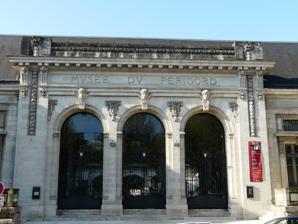
Building: Museum of Art and Archeology of Périgord
Country: France
Year built: 1835
Art museum in Périgueux, France Musée d'Art et d'Archéologie du Périgord Entrance to the museum Established 1835 Location 22, Cours Tourny 24000 Périgueux , France Coordinates 45°11′10″N 0°43′25″E / 45.18598°N 0.723671°E / 45.18598; 0.723671 Type Art museum Website www .perigueux-maap .fr The Museum of Art and Archeology of Périgord , often abbreviated MAAP, is a municipal museum located in Périgueux . It is the oldest museum in the Dordogne department and it includes over 2,000 square metres of permanent exhibition. History Museum building, Cours Tourny side Map of the Tourny avenues A first museum was established in 1804 in the city's Jesuit chapel by Count Wlgrin de Taillefer. In 1808, the increasing collection was moved to the Vomitorium of the arena of Périgueux and thence took the name of Vésunien Museum . Count Wlgrin de Taillefer died on February 2, 1833. In his will, he bequeathed his antiquities to Joseph de Mourcin, provided they be deposited in a museum which was to be built near the tower of Vésone, or in a museum in Paris . In 1835, upon the proposal of the mayor of Périgueux, the Museum of antiques and objets d'art' s collection was transferred to the chapel of the White Penitents, to the south of the cloister of the Saint-Front Cathedral. The museum took the name of "Archaeological Museum of Dordogne" in 1836 and became departmental thereafter. It was run by Joseph de Mourcin with the assistance of Abbé Audierne and Doctor Édouard Galyuntil until Mourcin's death. Doctor Galy succeeded Joseph de Mourcin upon his death. He set up the museum in its current location, in the former Augustinian convent used as a prison from 1808 to 1866, when it became in fact the museum's new site. The archaeological collection was gradually transferred there between 1869 and 1874. Michel Hardy, president of the Historical and Archaeological Society of Périgord, succeeded Édouard Galy upon his death. In 1857, a section dedicated to the fine arts was added to the museum's archaeological nucleus. It was then the only public collection of this nature in Dordogne. Mayor Alfred Bardy-Delisle created a municipal museum for painting and sculpture in Périgueux in 1859. In 1891, upon the consistent bequeath of the Marquis de Saint-Astier of over 150 paintings (Flemish, French and Italian, from the 16th to the 19th century), the city decided to buy the old Augustinian convent, where the collection of the archaeological museum of the Dordogne department is now exhibited, and the buildings around it to create a new structure. On June 27, 1891, Gérard de Fayolle became curator of the municipal museum. In 1893, Gérard de Fayolle was appointed curator of the archaeological museum of the Dordogne department, replacing Michel Hardy who had been curator of that museum since 1887. The two museums were then in the old buildings of the Augustinian convent. In 1895, the General Council ceded the archaeological collection of the departmental museum to the city and made a significant financial contribution for the construction of a new museum. The architectural competition for the new museum's house was launched in 1893. The current museum was built between 1895 and 1898 on the plans of the architect Charles Planckaert . The first stone was laid by the President of the Republic Félix Faure . In 1903, Gérard de Fayolle was appointed curator of the new museum of art and archaeology of Périgord, which he organized with the help of his assistant, Maurice Féaux, who had previously assisted Michel Hardy in organizing the collection of the department's archaeological museum. The archaeological collection was quickly expanded with geology, mineralogy, and prehistory collections as well as pieces from the medieval period resulting from research in Périgord. Archaeological pieces from North Africa ( Egypt , Tunisia ), Greece , Italy , Oceania , and the Americas were later added to the museum's main collection. The museum has been a Monument historique of France since 2020. Collection East wing The east wing presents major works of medieval art such as a diptych from Rabastens dating to 1280 and a stained glass from the now lost 14th-century church of  Saint-Silan; works of art ranging from the 16th to the 20th century, which evoke the quality and characteristics of the works on display and the collections of non-European ethnography (seventh most important collection in France, with objects from Africa and Oceania). On the first floor are exhibited the collections of prehistory (fourth most important collection in France) with numerous flint tools testifying to the human occupation in Périgord more than 400,000 years ago (Neanderthal fossil skeleton from the cave of Le Regourdou, Montignac, about 95,000 years old; a sapiens fossil skeleton, the so-called Chancelade man , about 12,000 years old; painted and carved blocks from the Blanchard des Roches shelter of the prehistoric site of Castel-Merle in Sergeac , 35,000 years old; stone with carved woman-figures from the prehistoric site of Termo-Pialat in Saint-Avit-Sénieur ; the carved reindeer of Limeuil ; a collection of Magdalenian bone carvings , including a carved rib from the Cro-Magnon shelter in Les Eyzies-de-Tayac-Sireuil and the bison bone pendant from the Raymonden shelter in Chancelade . Cloister The cloister is a garden space that connects the east wing and the west wing of the museum, conceived for the presentation of the lapidary collection from the Gallo-Roman, medieval and Renaissance periods. It houses the remains of buildings from Périgueux and the Dordogne that have now disappeared (Romanesque sculptures from the disappeared church of San Frontone, dossals, decorations of private buildings, Merovingian and Carolingian sarcophagi , 13th and 14th century rhombus stones). The setting was inspired by a romantic envisioning of the ruins, typical of the time of their discovery in the eighteenth and nineteenth centuries. West wing The west wing of the museum houses the fine arts section, created in 1857 and enriched thanks to donations and purchases from local collections, from state deposits of artworks from the Louvre collection and from purchases of works from the exhibitions of the Paris Salons. In 1891, after the aforementioned substantial donation from the Marquis of Saint-Astier, the wing meant to host this section was built, then renovated in 2002 with an installation in which the colors of the walls of the rooms were linked to the chronological period of the works: yellow for the hall of the eighteenth century and green for the hall in the Empire style of the early nineteenth century, light gray or bluish gray for the rooms dedicated to the nineteenth and twentieth centuries with progressively lighter colors. In each room there are paintings, sculptures, furniture and art objects of the period, both local and illustrating the art of France, Flanders and Italy . 17th century French artworks: Siege of Namur by Jean-Baptiste Martin and two Battle Scenes by Jacques Courtois French works of the eighteenth century: Landscapes by Hubert Robert and Pierre Patel ; End of a Storm by Adrien Manglard ; Madonna and Child by Charles Antoine Coypel and other works by Jean-Baptiste Oudry , Charles-Joseph Natoire and Pierre-Henri de Valenciennes Nineteenth-century French works: Adolphe Appian , Léon Bonnat , William Adolphe Bouguereau and Paul Guigou French works of the twentieth century: by the painters Maurice Marinot and Emile Othon Friesz and by the sculptors Jane Poupelet and Étienne Hajdu; Flemish works: The Extraction of the Stone of Madness by Pieter Huys , still lifes by Jan Davidsz. de Heem and Jan van Huysum , works by Frans Floris and Abraham Bloemaert , Hooded Falcon by Jan Fyt , King Solomon Pays Homage to the God Moloch on Request of His Hundred Women , by Frans II Francken and Allegory of the Occasion , attributed to the latter's workshop; Landscape with Ruins by Bartholomeus Breenbergh Italian operas: Saint Paul on the Road to Damascus by Luca Giordano ; artworks by Francesco Cairo ; Seller of Fish by Giuseppe Recco ; Muzio Scevola by Gaspare Diziani ; The Wedding Feast at Cana by Sebastiano Ricci ; The Grand Canal by Canaletto Spanish works: two paintings by Luis de Morales Porcelain: Capodimonte porcelain , 17th-century Chinese porcelain , Delftware , Chinese and Japanese porcelain dating to the nineteenth century; Limoges porcelain ; works by the ceramist Pierre-Adrien Dalpayrat Collection highlights Saint James and Saint John the Evangelist by Luis de Morales . Early 16th century Saint John the Baptist and Saint Paul by Luis de Morales. Early 16th century A Surgeon Extracting the Stone of Folly by Pieter Huys . 1545-1577 Portrait de Pierre de Bourdeille, seigneur de Brantôme. Anonyme by Unknown master. 16th century Portrait d'un homme cuirassé by Unknown Florentine master. 16th century Une fête de divinités marines by Frans Floris . 16th century Allegorie de l'Occasion by Frans Francken the Younger . 1628 Saint Catherine of Siena by Francesco Cairo . Early 17th century Fruits, dishes and lobster by Jan Davidszoon de Heem . Early 17th century Madonna and Child in a Wreath of Flowers by Unknown Netherlandish master . Early 17th century Le roi Salomon rendant grâce au dieu Moloch à la demande de ses cent femmes by Frans Francken the Younger. Early 17th century Paysage au bord d'un fleuve by Abraham Bloemaert . Early 17th century Décapitation de Saint Janvier by Scipione Compagno . Early 17th century View of a Snowy Village by Jan Abrahamsz Beerstraaten . Early 17th century Venus and Adonis by Unknown Venetian master. 17th century Noces de Cana by Unknown Venetian master. 17th century Still Life with Apples, a Lemon and Grapes by Juriaen van Streeck . 17th century Siege of Namur by Jean-Baptiste Martin . 1693 Saint Paul on the Road to Damascus by Luca Giordano . ca. 1700 The End of the Storm by Adrien Manglard . Early 18th century Portrait of Jean Nicolas de Boullongne by Louis Vigée . 1726-1787 The Unwinder by Nicolas-Bernard Lépicié . 18th century Danaë by Charles-Joseph Natoire . 18th century Vierge à l'Enfant by Charles Antoine Coypel . 1740 Le vieux pont sur le torrent by Hubert Robert . Late 18th century Mars désarmé par les Grâces , circle of Jacques-Louis David . Late 18th century or early 19th century Portrait of Madame Alfred Magne by Karl Ferdinand Sohn . Early 19th century Maison des Consuls à Périgueux by Jules Coignet . 1833 Bétail au pâturage by Jacques Raymond Brascassat . Early 19th century Chaumière sous les arbres à Auvers by Jean Achard . 19th century View of Toledo by Adrien Dauzats . 19th century Soul Carried to Heaven by William-Adolphe Bouguereau . ca. 1878 Notes